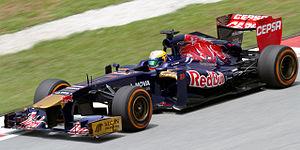
Jean-Éric Vergne ou JEV, né le 25 avril 1990 à Pontoise, est un pilote automobile français. De 2012 à 2014, il effectue 58 Grands Prix de Formule 1 avec la Scuderia Toro Rosso. De 2015 à février 2017, il est pilote d'essais de la Scuderia Ferrari. Vergne, qui participe au championnat de Formule E FIA depuis 2014, est sacré champion en 2017-2018 et 2018-2019.